2004 American League Championship Series

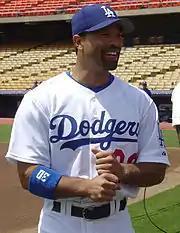
Dave Roberts, pictured here in 2004 before his trade to the Red Sox, whose stolen base in game 4 was vital for keeping the Red Sox in the playoffs.

Game 5 began at 5:11 pm EDT on Monday, October 18, just 16 hours after Game 4 had ended. Mike Mussina led the Yankees against Boston's Pedro Martínez. The Red Sox drew first blood this time, as David Ortiz drove in a run with an RBI single after two one-out singles and Jason Varitek walked with the bases loaded in the first inning to give Boston a 2–0 lead. Bernie Williams homered in the second inning to close the gap to 2–1, a score which would hold up for several innings.